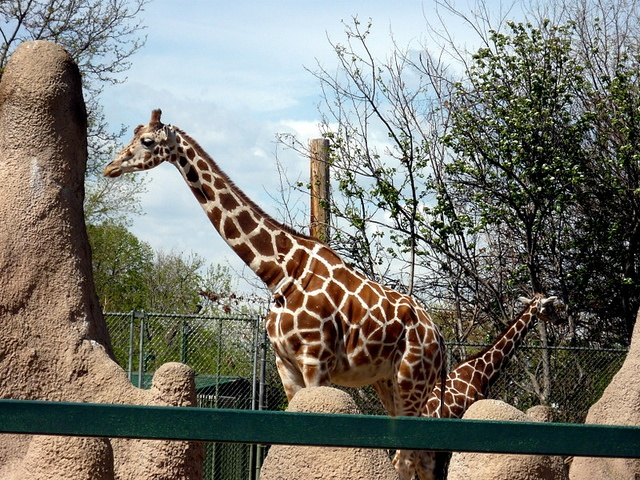
A couple of giraffe standing next to each other.
two giraffes that appear to be in captivity inside an enclosed area
Two giraffes are standing behind their fence at the zoo.
two giraffes are walking around their pen
Two giraffe inside a fence in a zoo setting.